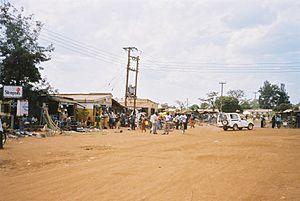
Kenya - Siaya - Centre
Siaya est le chef-lieu du comté de Siaya et du district d'Alego dans l'ancienne province de Nyanza au Kenya.
Le comté de Siaya est un des six comtés de l'ancienne province de Nyanza au Kenya. Il borde la rive nord du golfe de Winam au nord-est du lac Victoria et est peuplé presque exclusivement par des Luo. Son chef-lieu est Siaya et est traversé par la ligne équinoxiale.